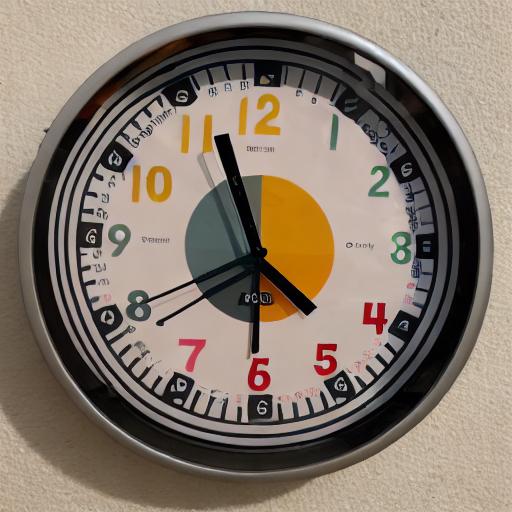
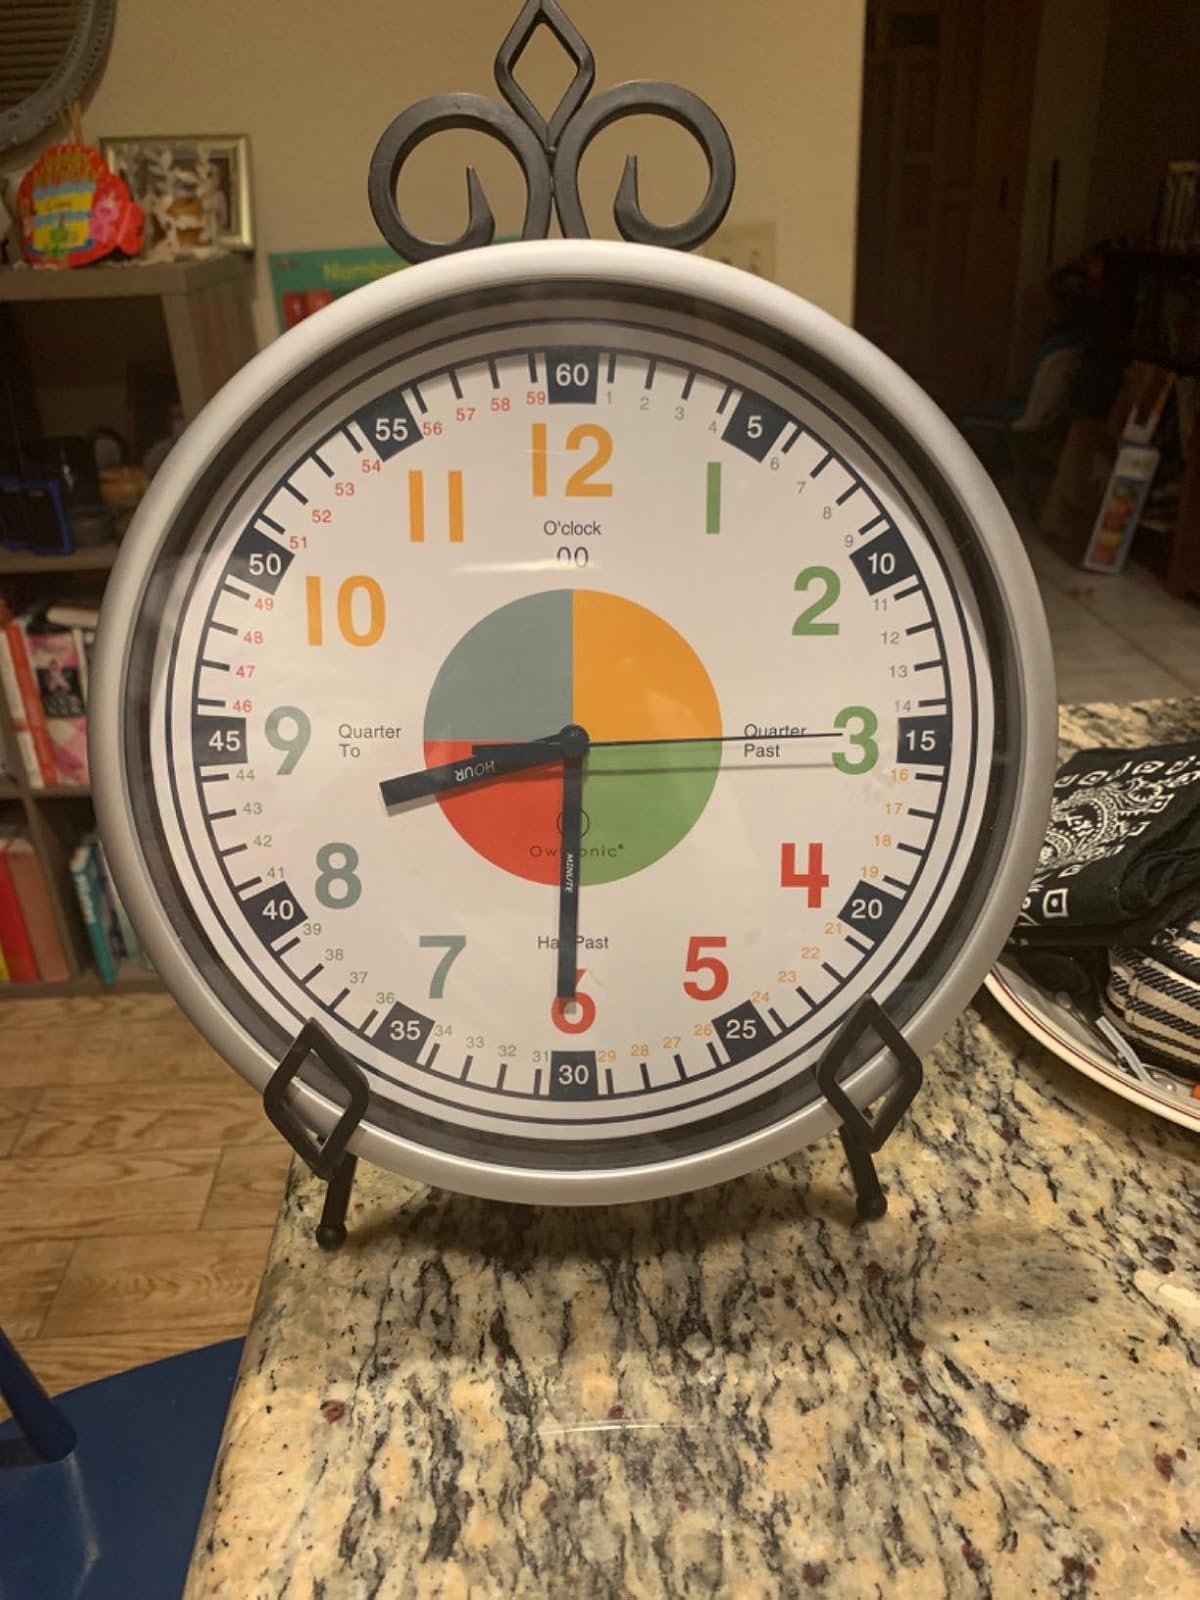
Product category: clock
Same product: no